Cold War (1953–1962)

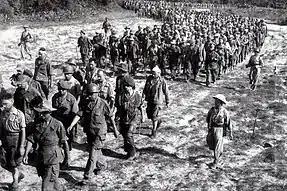
Captured French soldiers from Điện Biên Phủ, escorted by Vietnamese troops, walk to a prisoner-of-war camp

Throughout the Cold War years, the U.S. acted as a barrier to socialist revolutions and targeted populist and nationalist governments that were aided by the communists. The CIA overthrew other governments suspected of turning pro-communist, such as Guatemala in 1954 under Jacobo Arbenz Guzman. The CIA Operation PBSuccess eventually led to the 1954 coup that removed Arbnez from power. The operation drew on an initial plan first considered in 1951 to oust Arbenz named Operation PBFortune. Arbenz, who was supported by some local communists, was ousted shortly after he had redistributed of United Fruit Company land in Guatemala. United Fruit had long monopolized the transportation and communications region there, along with the main export commodities, and played a major role in Guatemalan politics. Arbenz was out shortly afterwards, and Guatemala came under control of a repressive military regime.